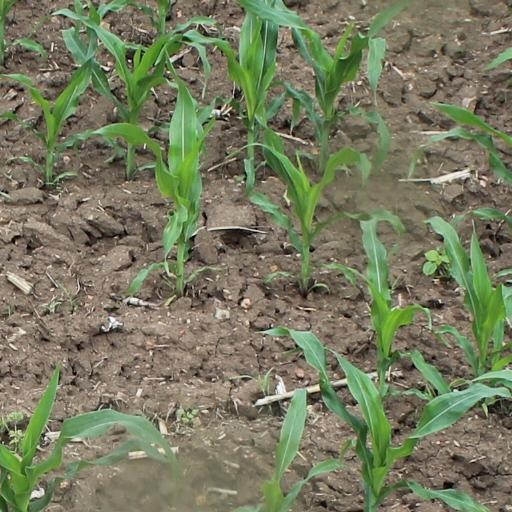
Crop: maize; corn